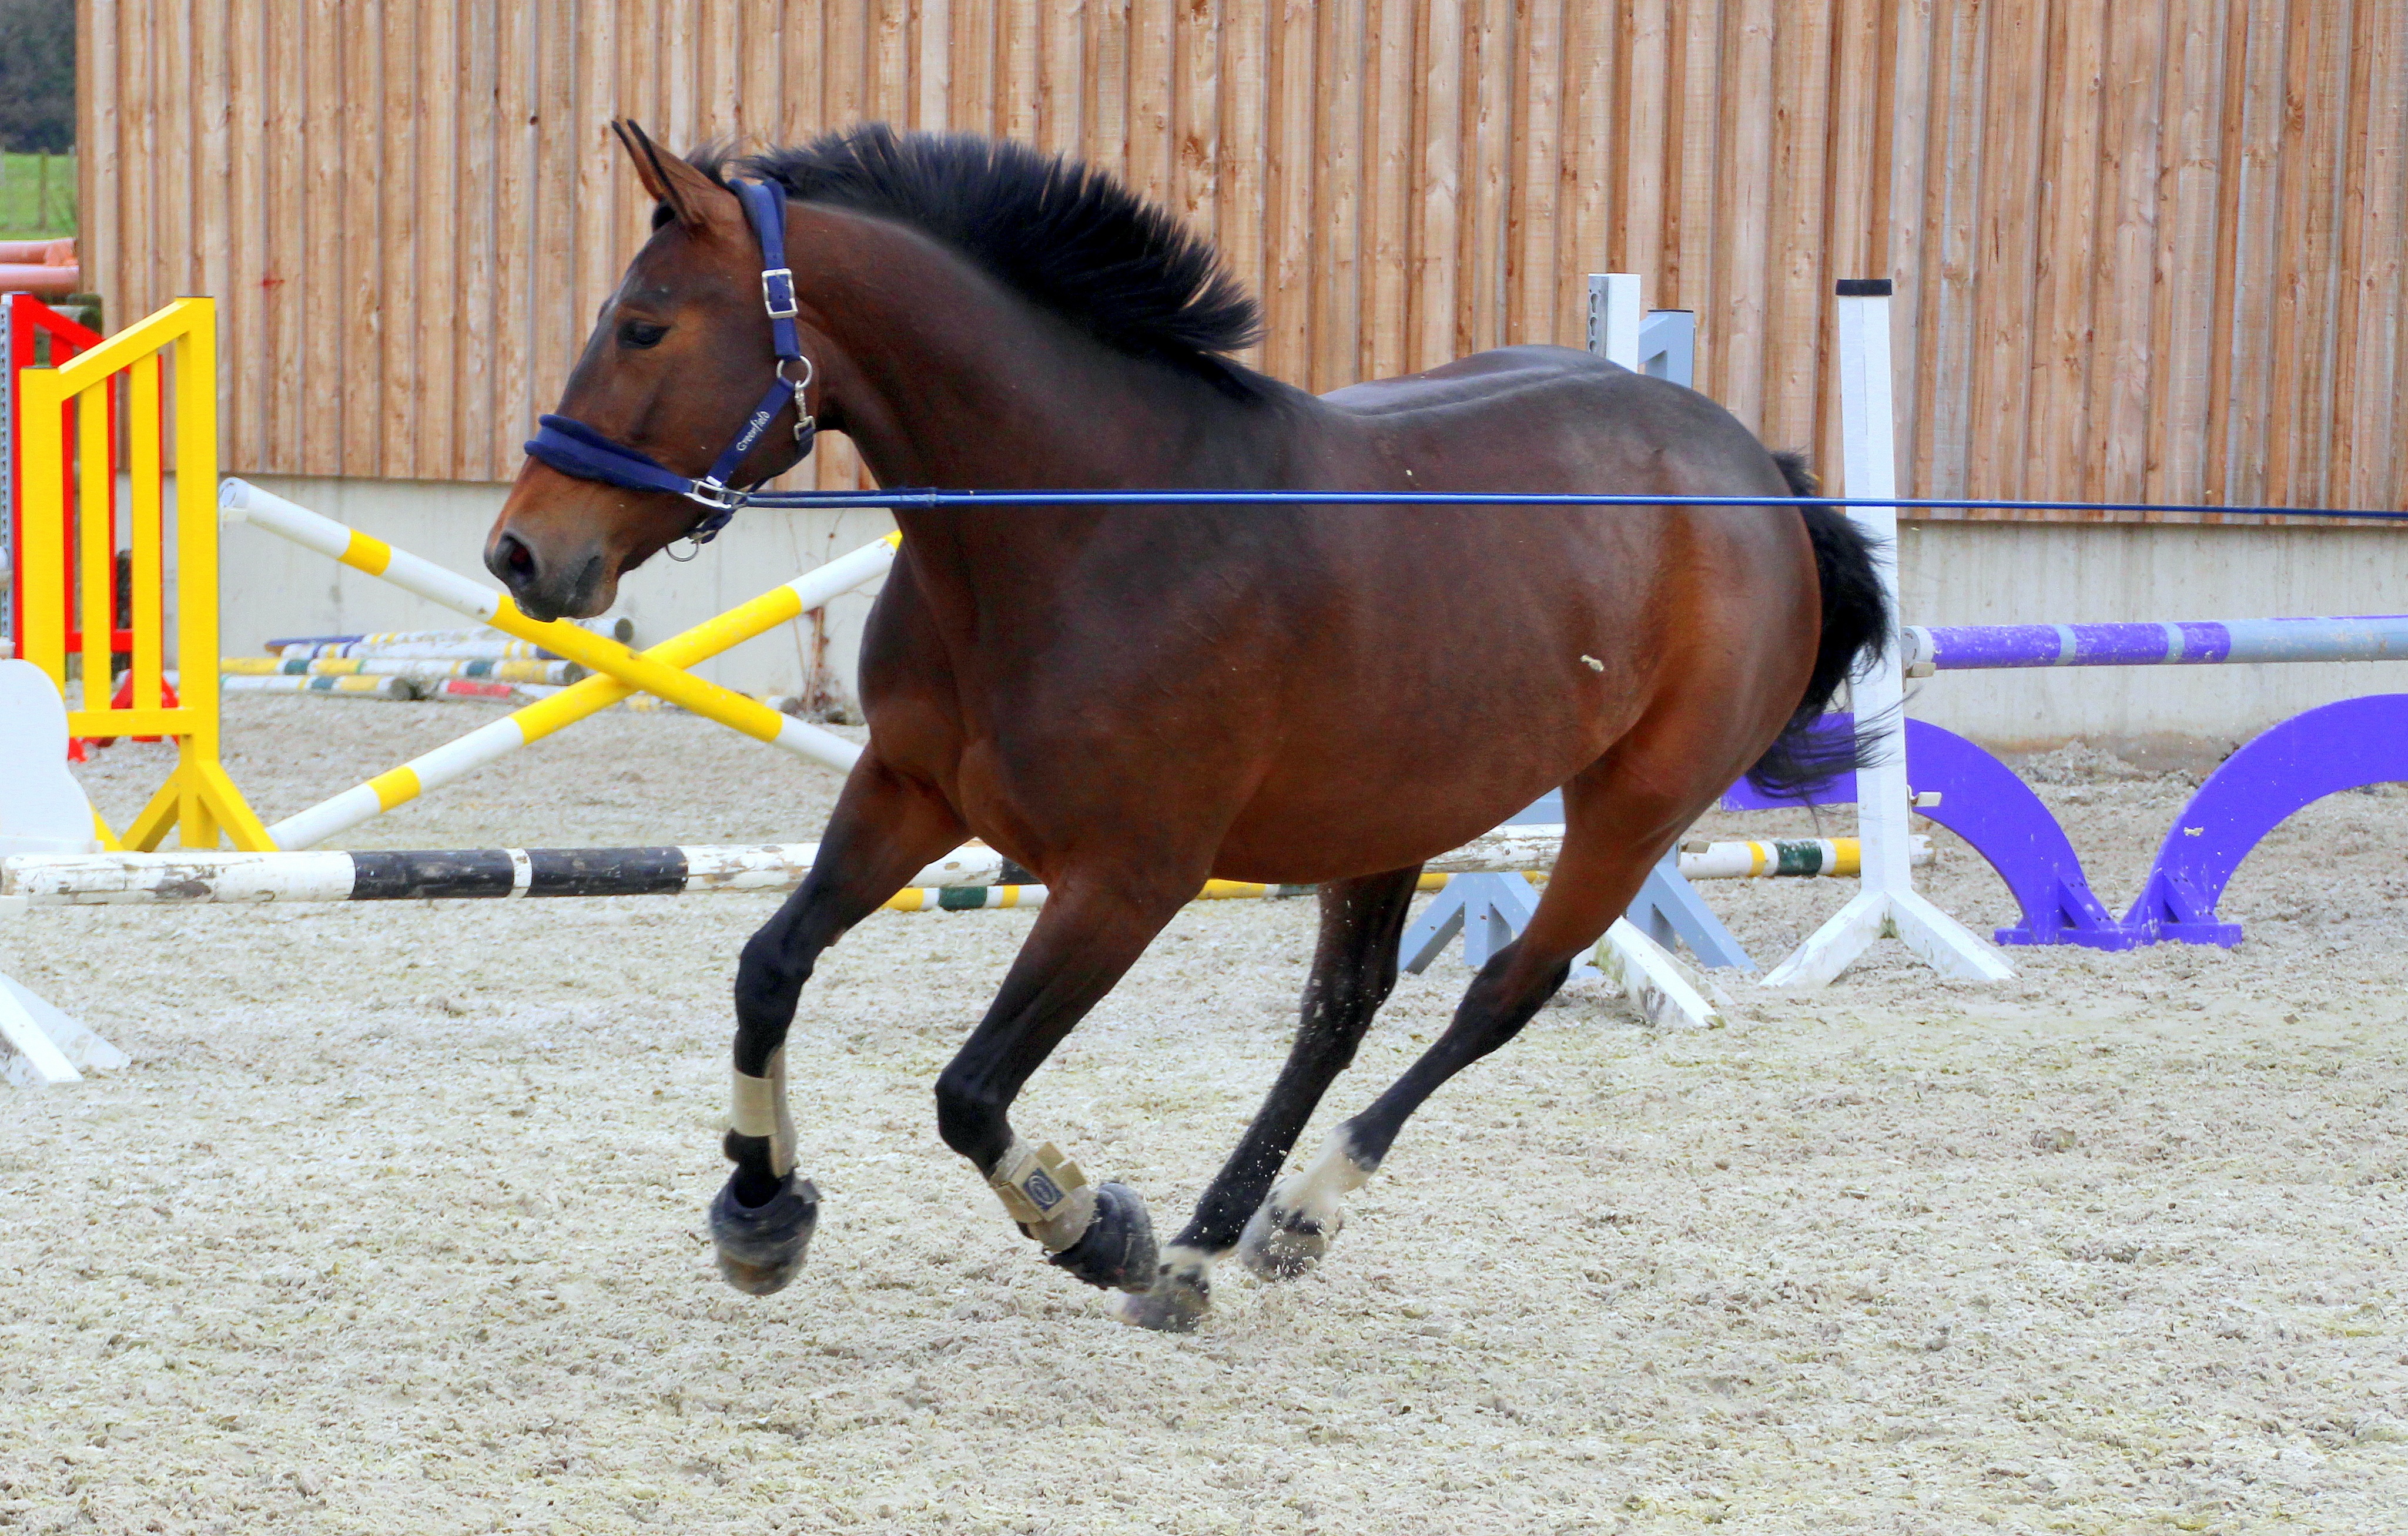
horse, training, rein, mammal, stallion, mane, sports, leggings, mare, trust, hurdles, halter, western riding, gallop, equestrianism, equitation, dressage, lunging, dark brown, stubborn, barrel racing, clay court, horse like mammal, mustang horse, horse harness, animal sports, english riding, equestrian sport, reining, hunt seat, western pleasure, animal training, lunge, foot position